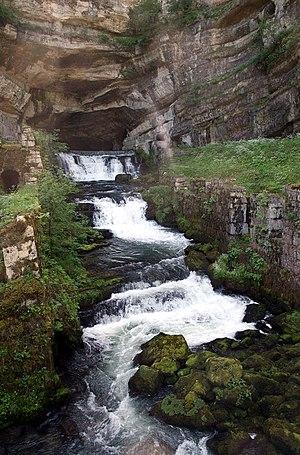
Ouhans (Doubs - France), source de la Loue.